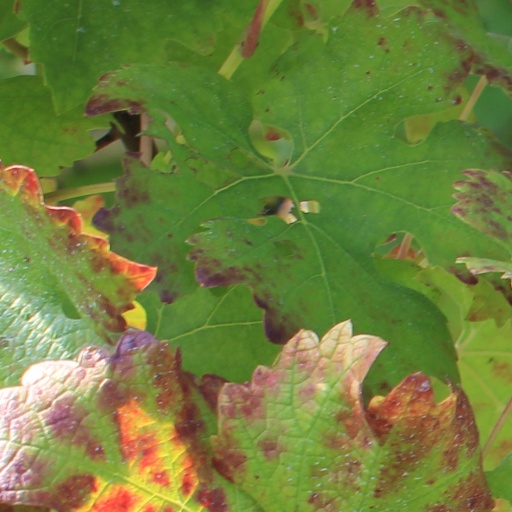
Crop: grape